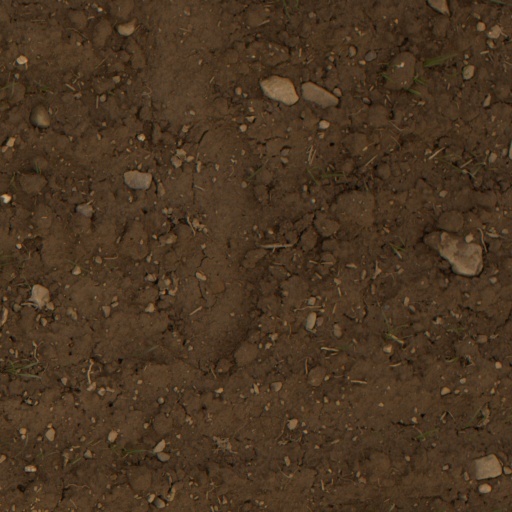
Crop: wheat